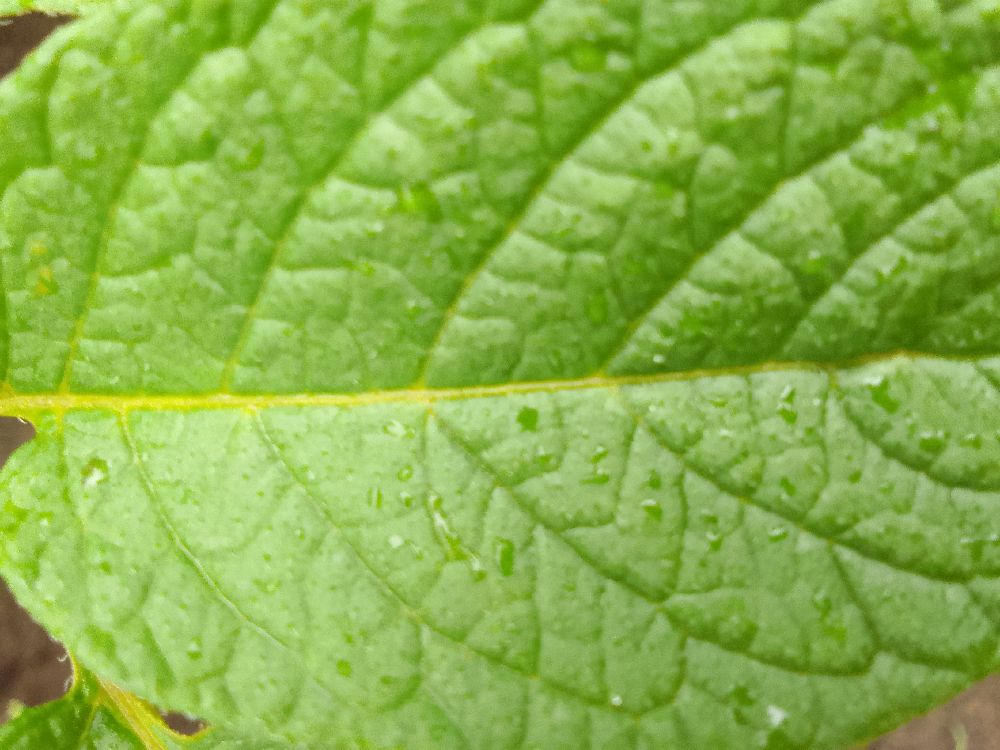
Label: Healthy